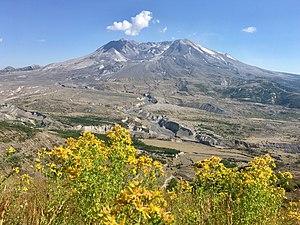
Cette liste recense les monuments nationaux américains.